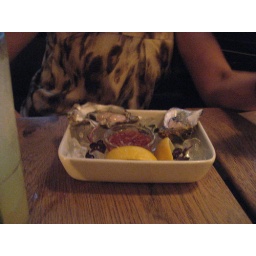
two oysters on the half shell with lemon and shallot vinegar at village east in bermondsey street